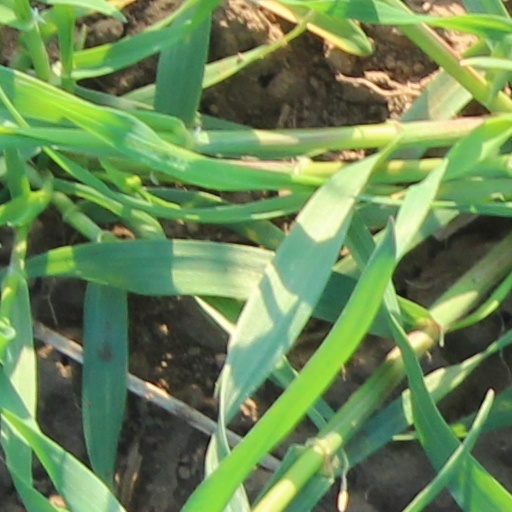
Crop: wheat